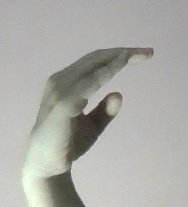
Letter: jeem